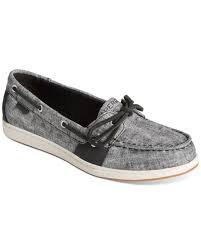
Label: Boat